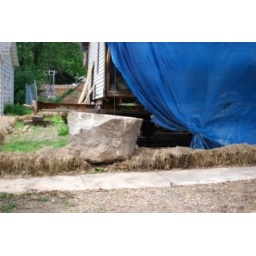
This house is very high, but the basement collapsed under the weight of the saturated ground in Jefferson